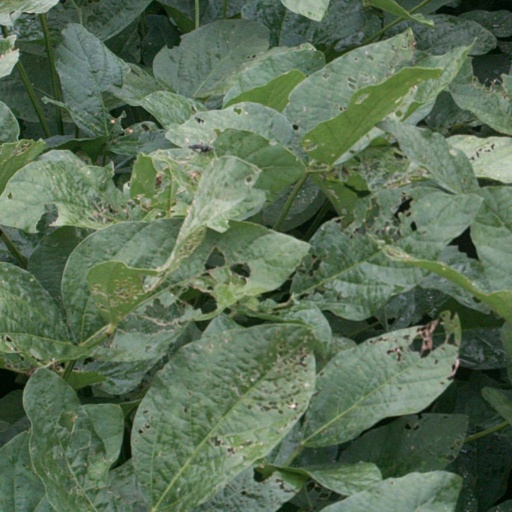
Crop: soybean